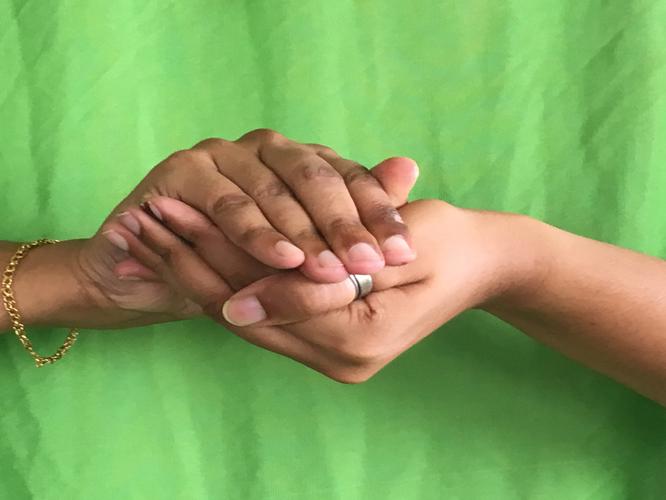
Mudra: Samputa
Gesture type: double_hand